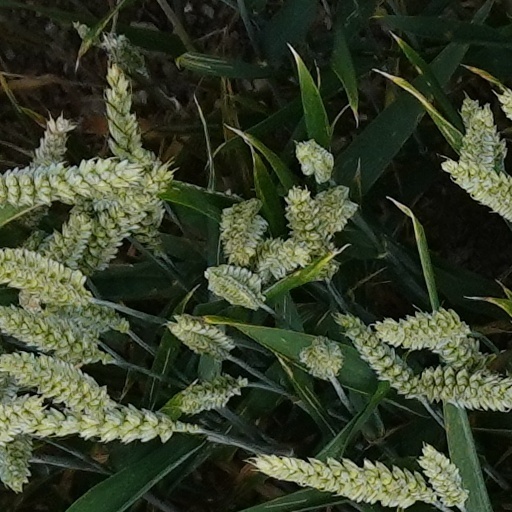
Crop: wheat